Cedar Beach (Babylon, New York)

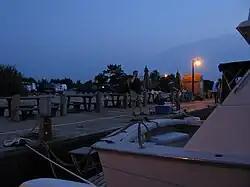
An east-facing view of the marina at Cedar Beach, south of Long Island, New York.

Cedar Beach is a public recreational beach of the Town of Babylon, in Suffolk County, New York. It is located on Jones Beach Island, a barrier island off of Long Island, between the populated places of Gilgo and Oak Beach. There are no residents.